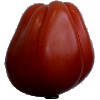
Label: Tomato Heart 1